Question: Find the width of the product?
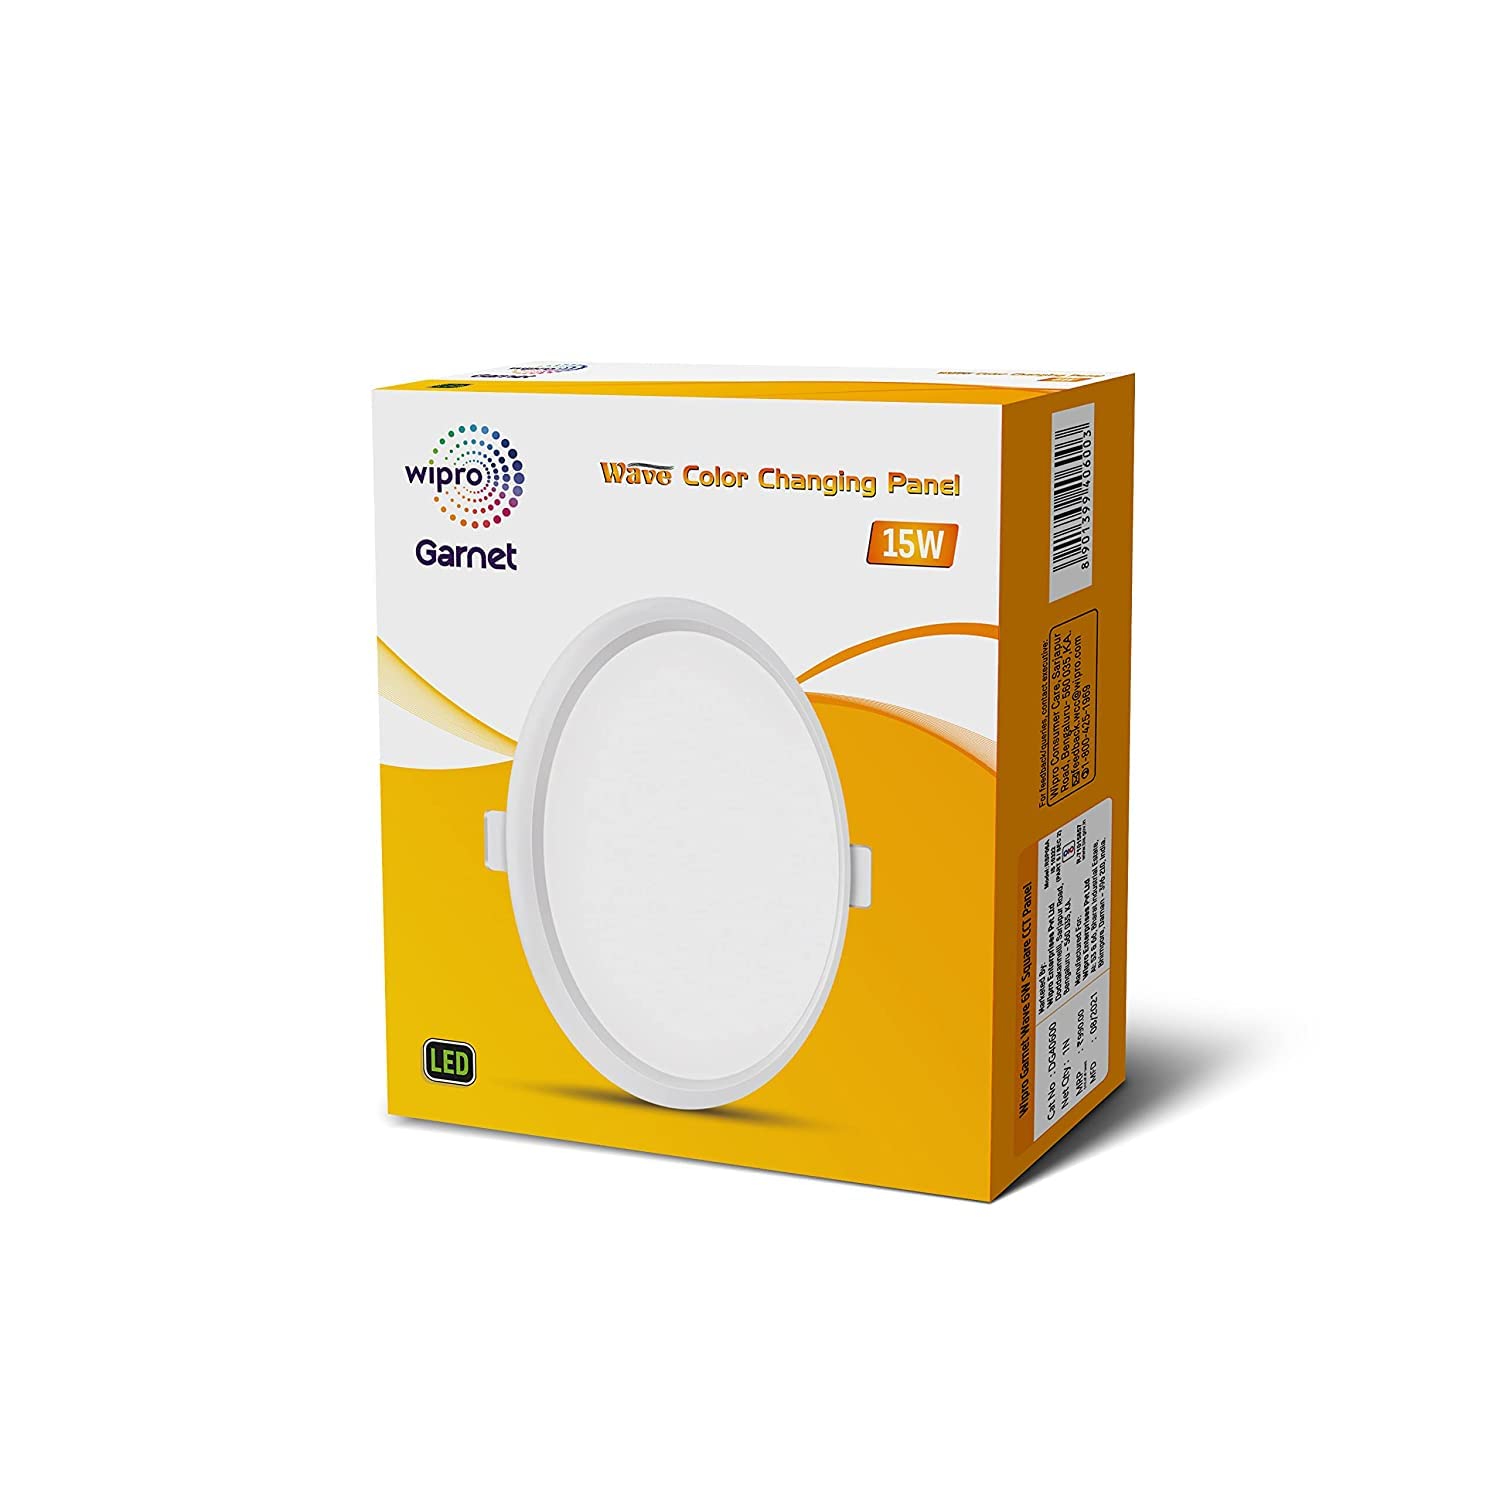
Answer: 1.0 inch